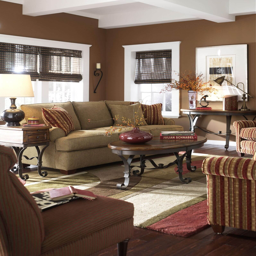
a white coffered ceiling adds further detail to an already visually interesting living room with reds